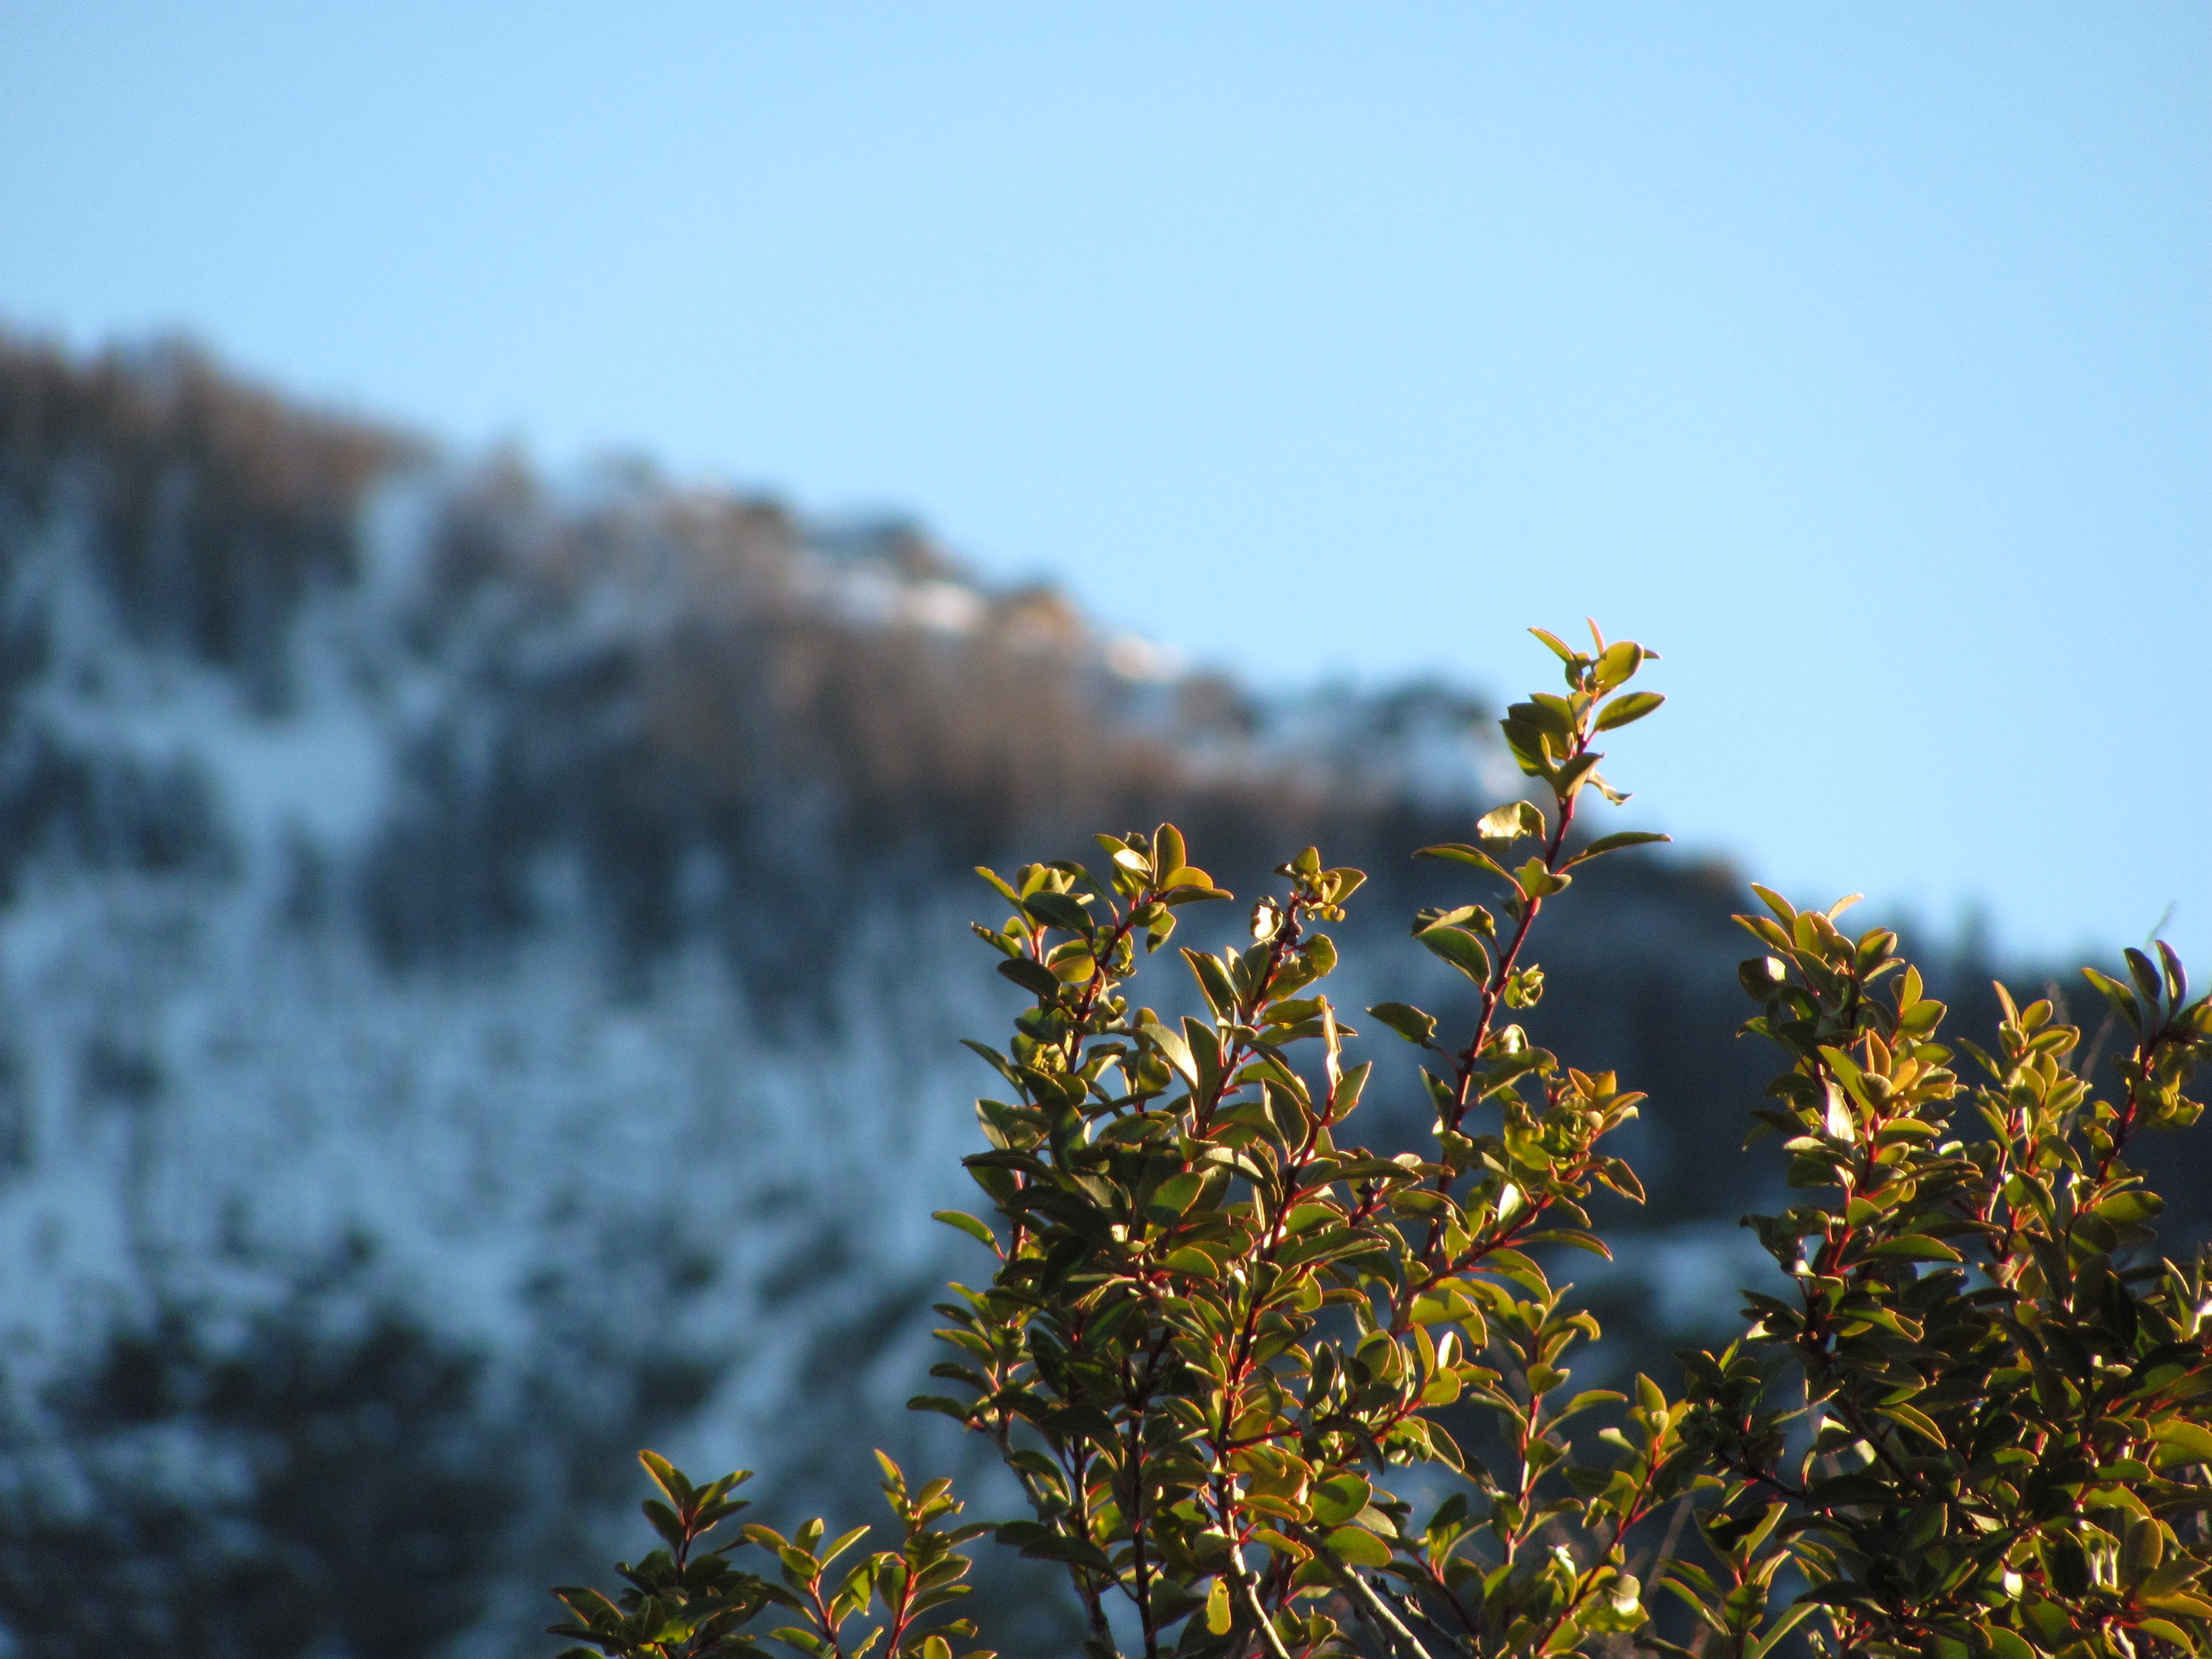
landscape, tree, pine, lake, forest, nature, sky, plant, branch, twig, natural landscape, flower, grass, wood, evergreen, mountain, flowering plant, shrub, larch, subshrub, hill, snow, winter, horizon, conifer, wildflower, freezing, evening, prairie, grassland, chaparral, wildlife, tropical and subtropical coniferous forests, plant stem, fir, frost, rock, pine family, autumn, tundra